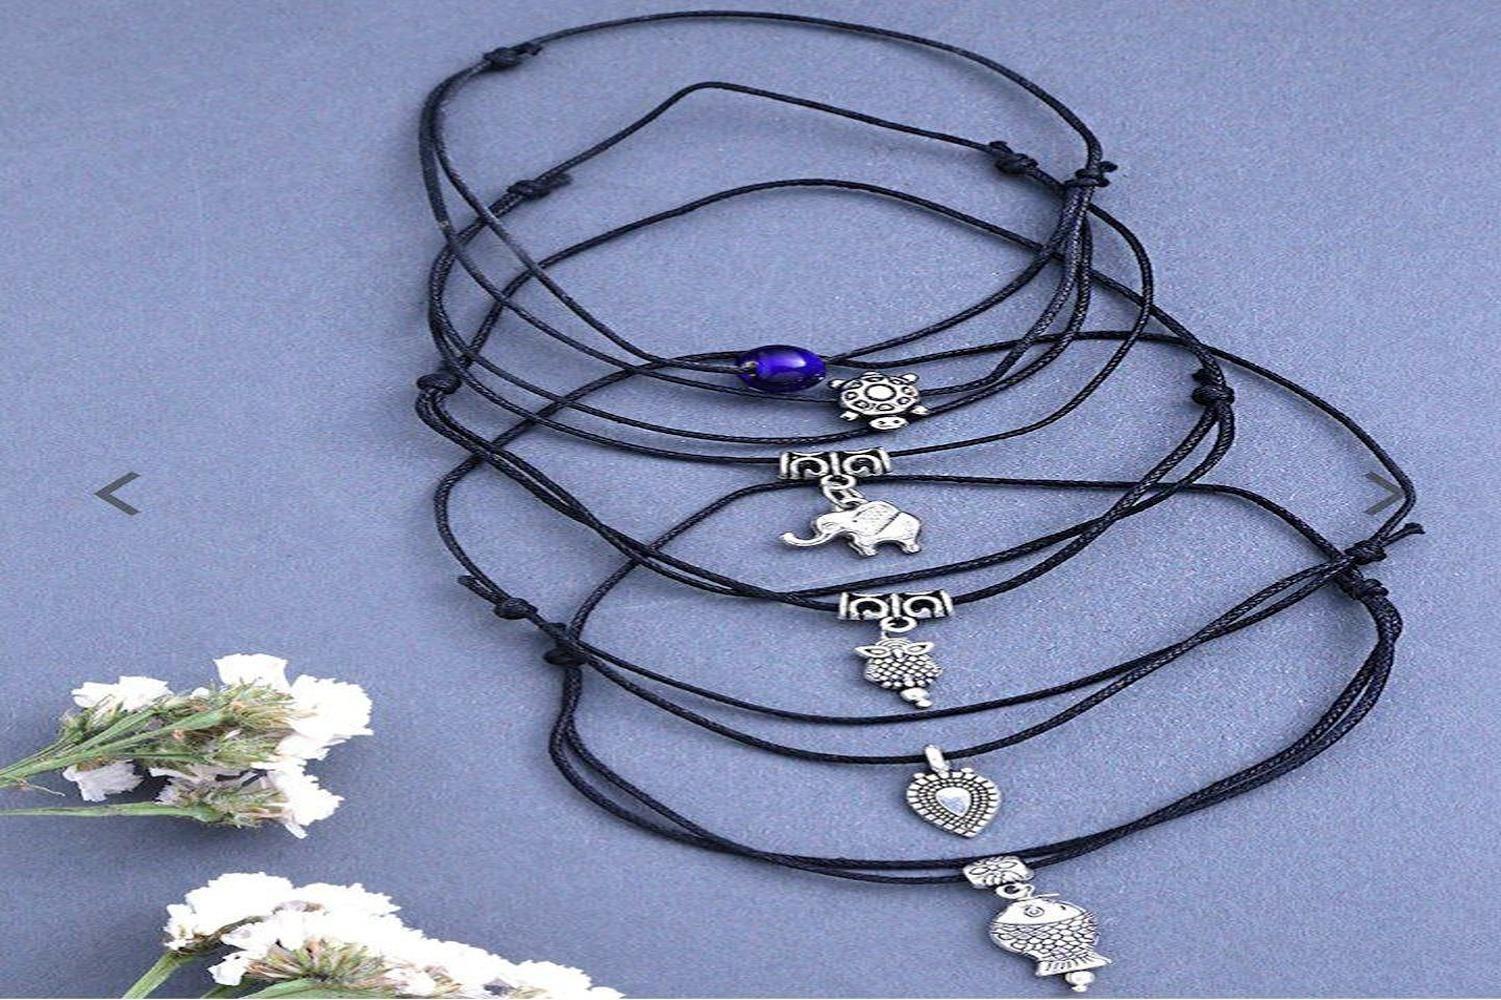
Mewow Trends Combo of 5 Adjustable Thread Anklet
Type: Anklets
Brand: MEWOW TRENDS
Price: Rs. 179
 Elevate your look with Mewow Trends' stunning anklets. Made with the highest quality materials, our anklets are designed to last and are perfect for any occasion. Whether you're dressing up for a night out, or just want to add a splash of color to your everyday look, our anklets have got you covered.